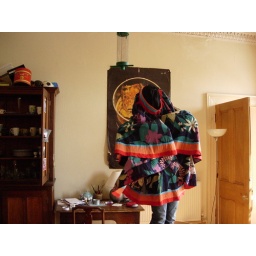
Sarah dancing on a chair in the kitchen